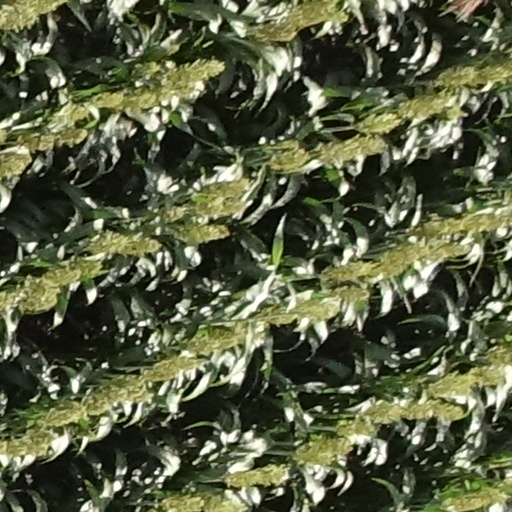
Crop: sorghum